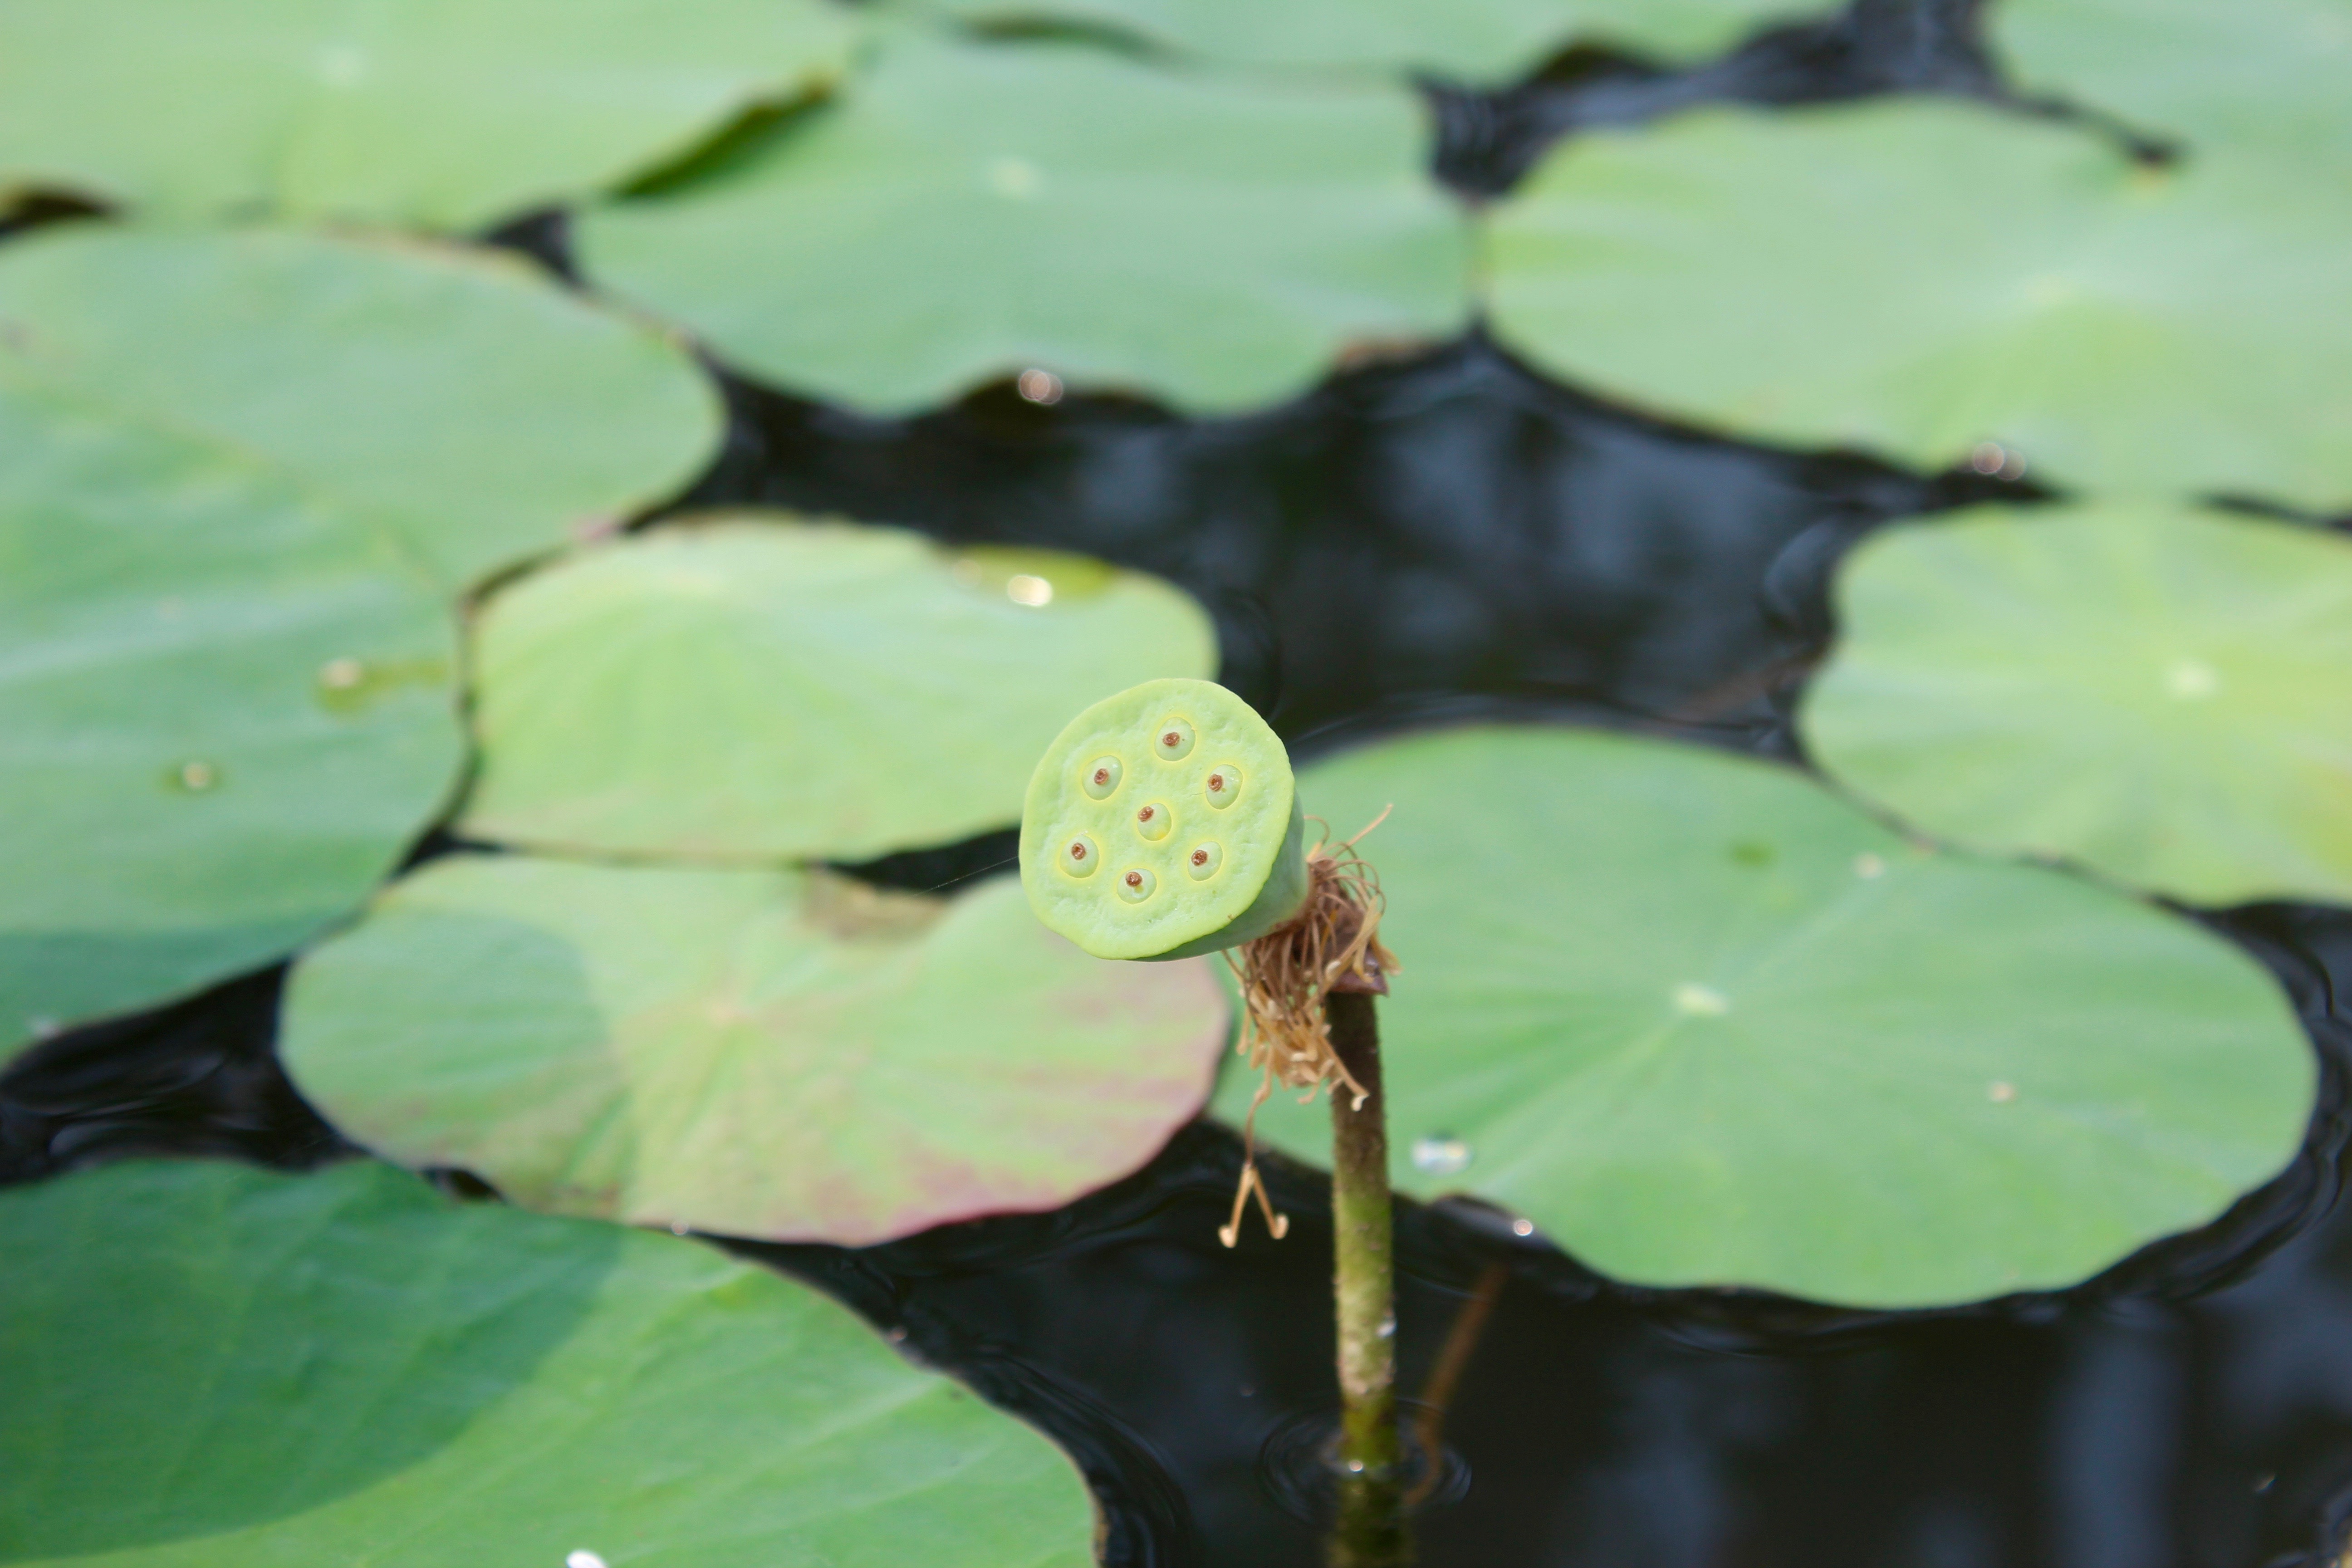
water, nature, plant, leaf, flower, petal, pond, green, botany, amphibian, aquatic plant, flora, fauna, water lily, closed, bud, nuphar, teichplanze, water flower, macro photography, lake rose, plant stem, land plant